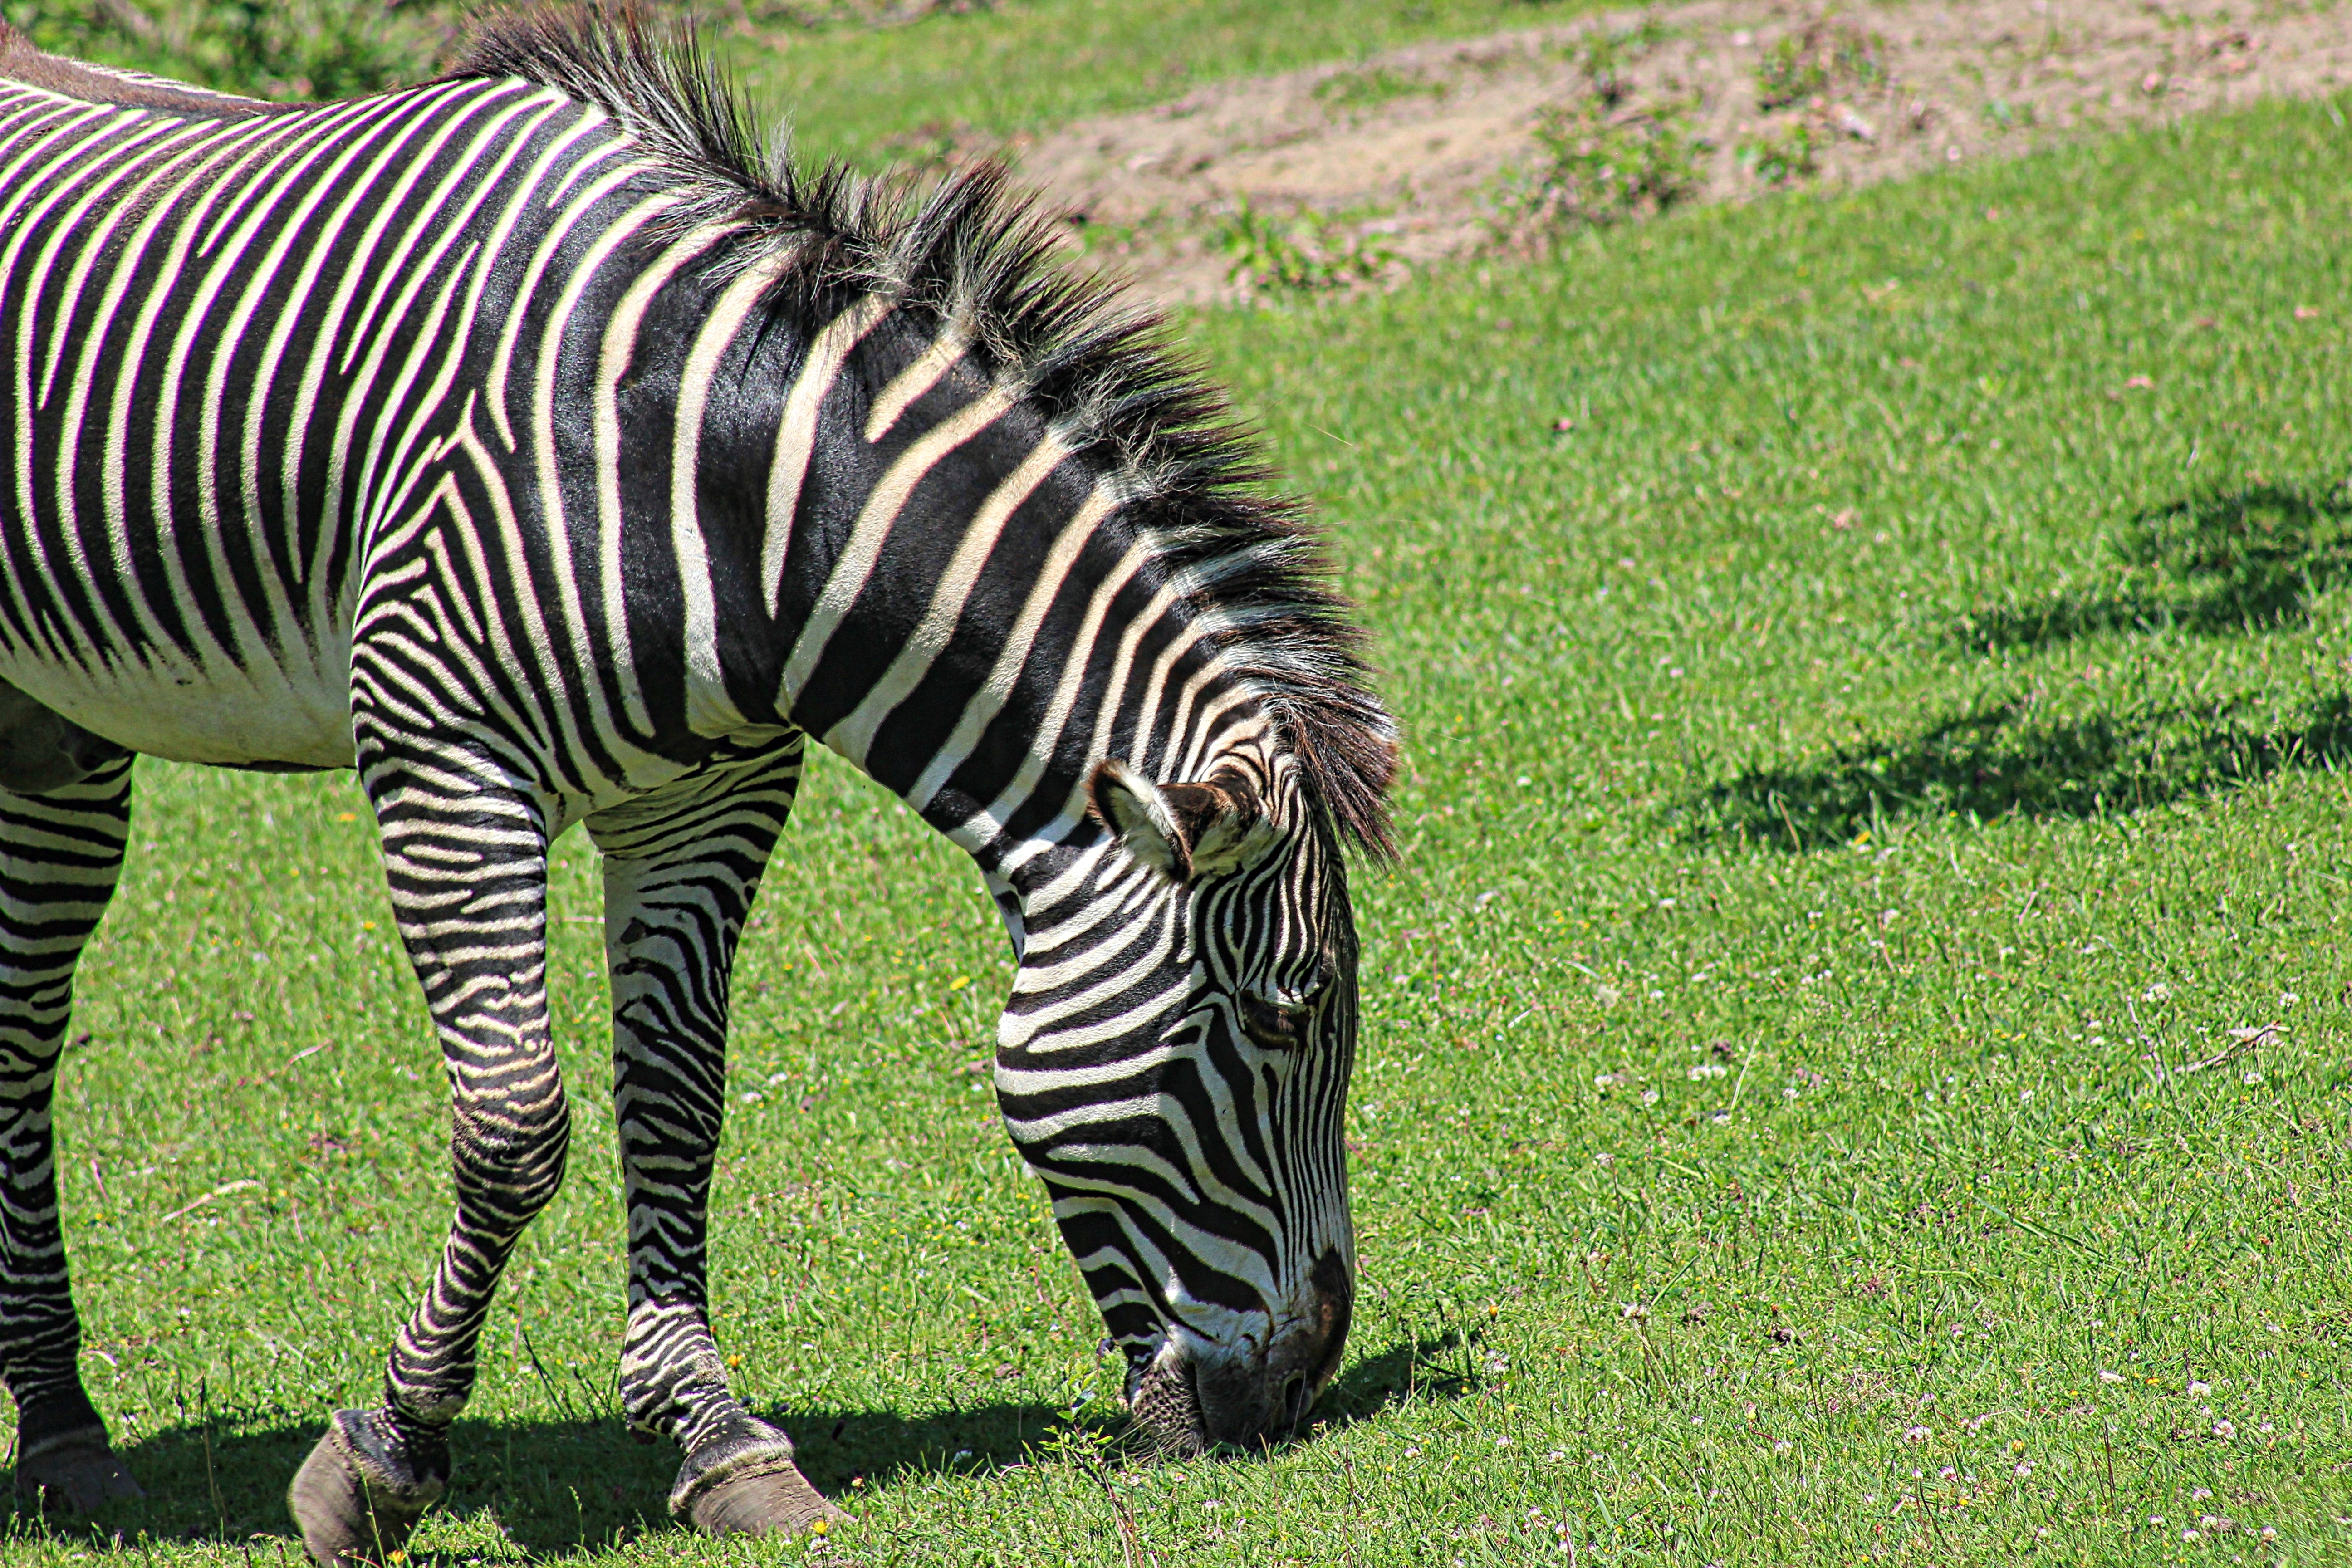
nature, grass, animal, wildlife, wild, zoo, mammal, fauna, savanna, zebra, striped, grassland, stripes, vertebrate, safari, zoo animals, horse like mammal